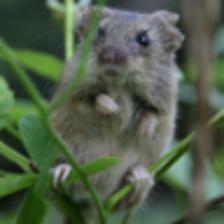
Label: NonHuman